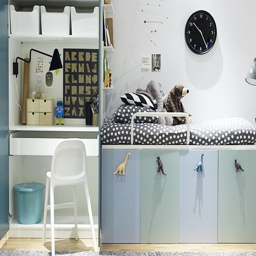
whoever said was probably talking about children 's furniture design .